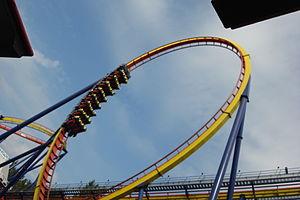
Mantis , montagnes russes à Cedar Point
Les montagnes russes se composent de nombreux éléments. Ces éléments peuvent être purement techniques ou avoir comme but d'offrir des sensations aux passagers. Les variations de la voie, composée d'un ensemble de bosses ou de figures, développent la sensation de peur et d'excitation. Ces « éléments de parcours » sont aussi appelés thrill elements.
Rougarou est un parcours de montagnes russes sans sol du parc Cedar Point, localisées à Sandusky, dans l'Ohio, aux États-Unis. Conçu et fabriqué par Bolliger & Mabillard, l'attraction ouvre en 1996 comme étant le parcours de montagnes russes en position verticale le plus haut, rapide et long au monde. En septembre 2014, Cedar Point annonce la fermeture de l'attraction. Le parc annonce quelque temps plus tard que l'attraction ne sera pas détruite mais transformée pour devenir un parcours de montagnes russes sans sol. L'attraction rouvre sous le nom Rougarou le 9 mai 2015.